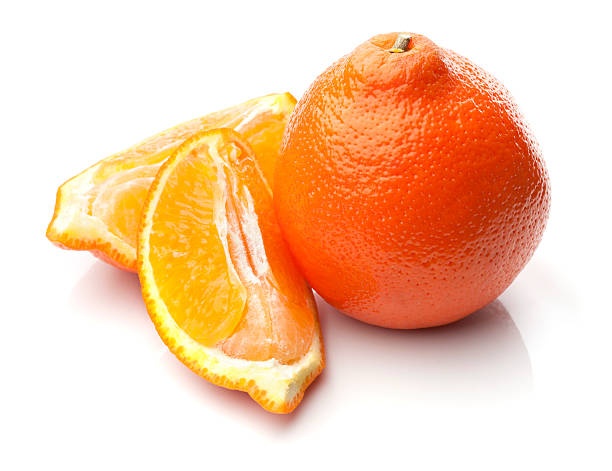
Label: mandarine